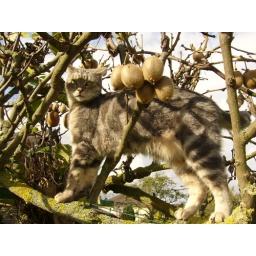
My mum's cat showing off in the trees